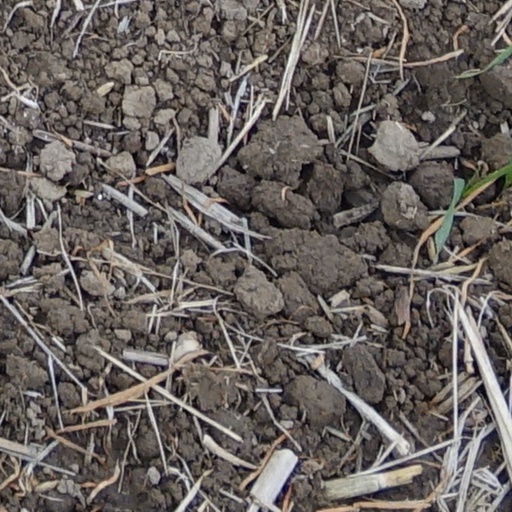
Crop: wheat